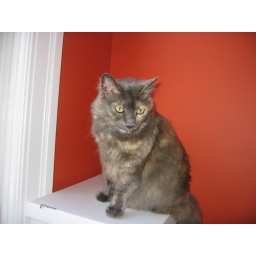
My cat Astrophe in my office at the new house